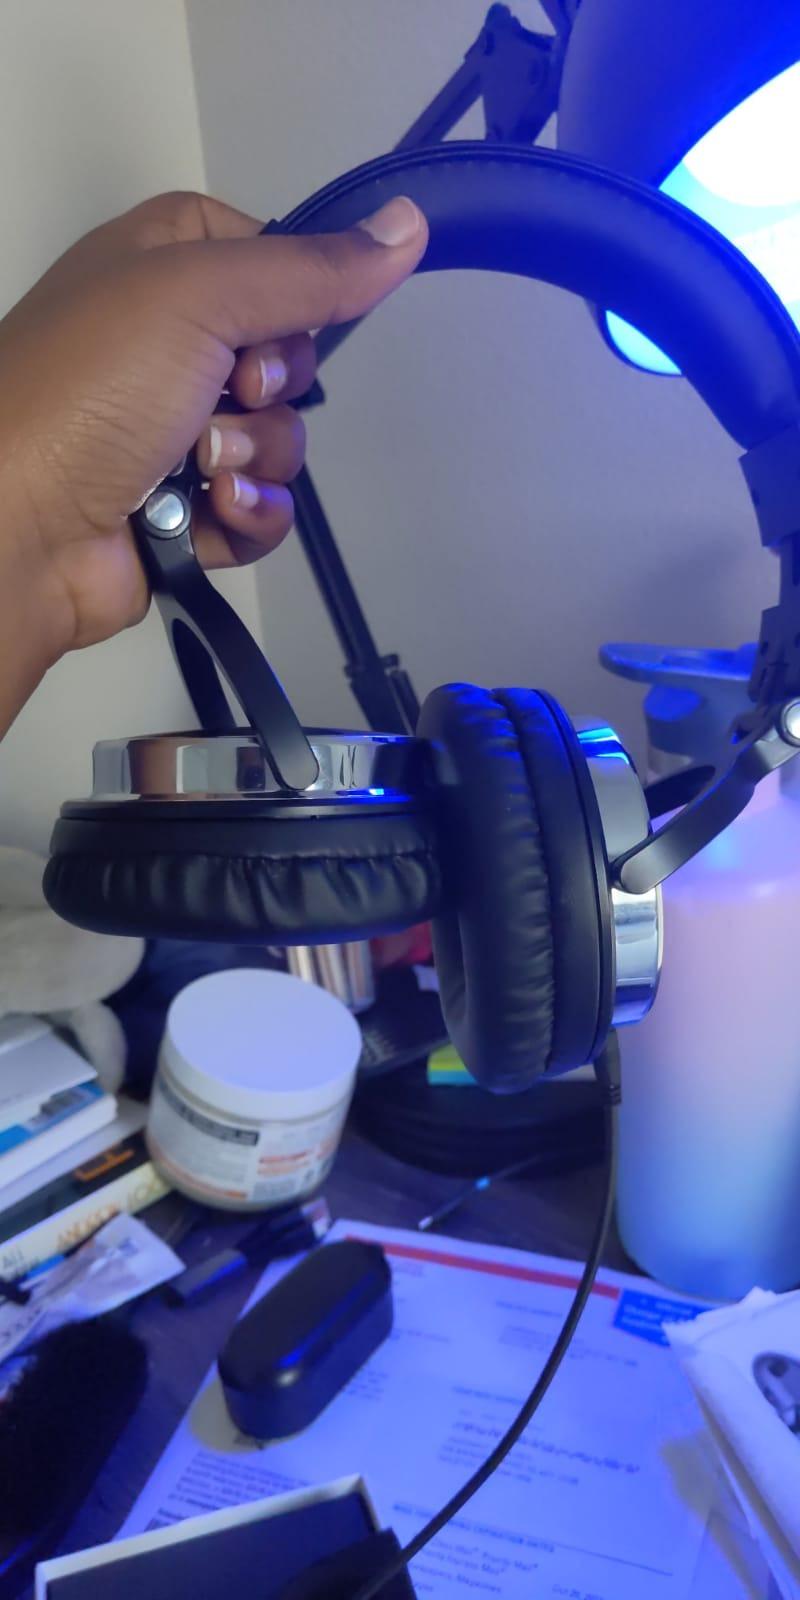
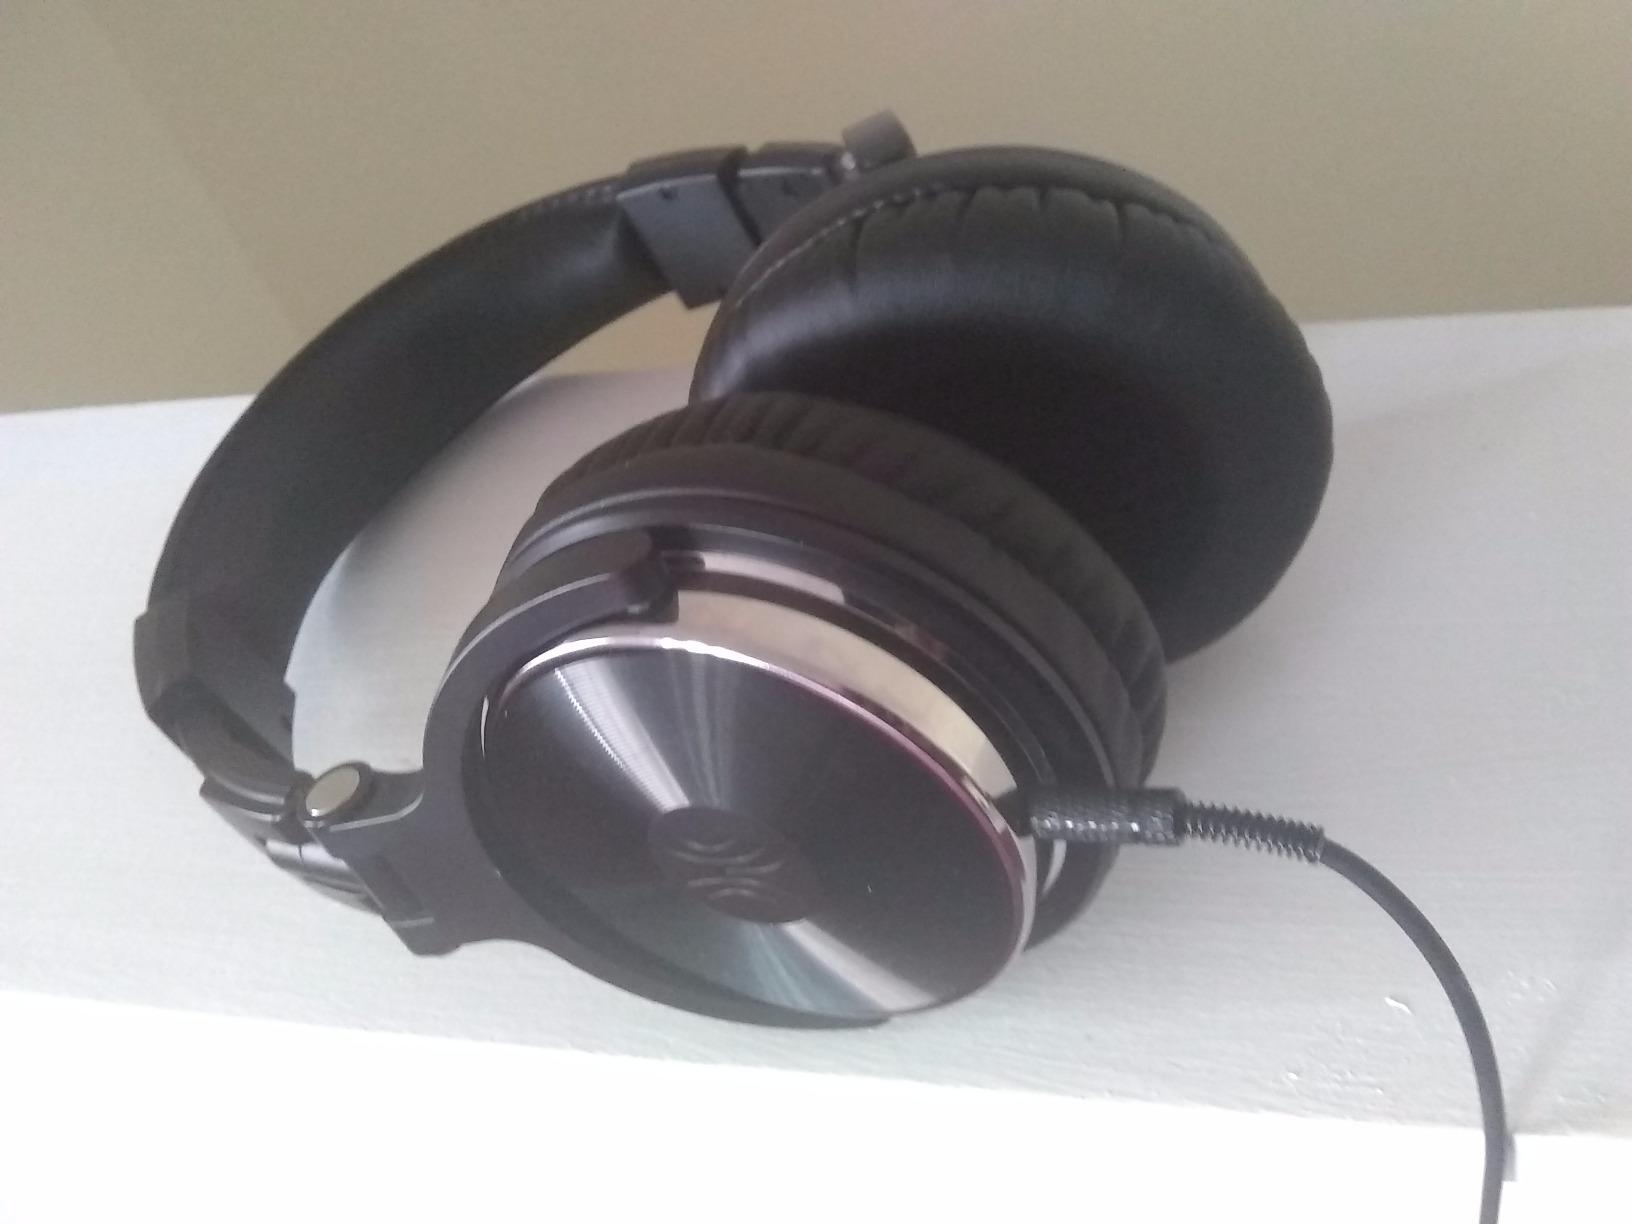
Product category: headphones
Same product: yes